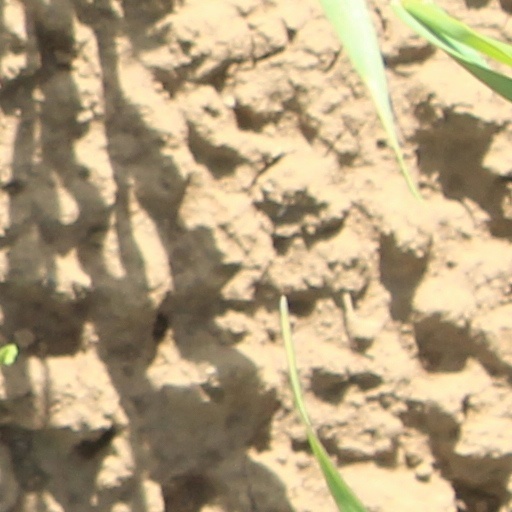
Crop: wheat